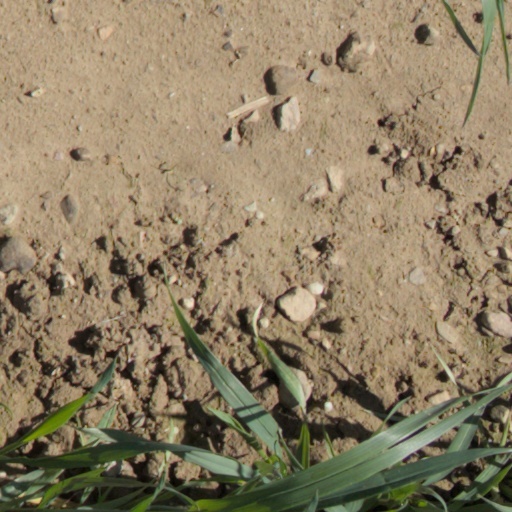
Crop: wheat